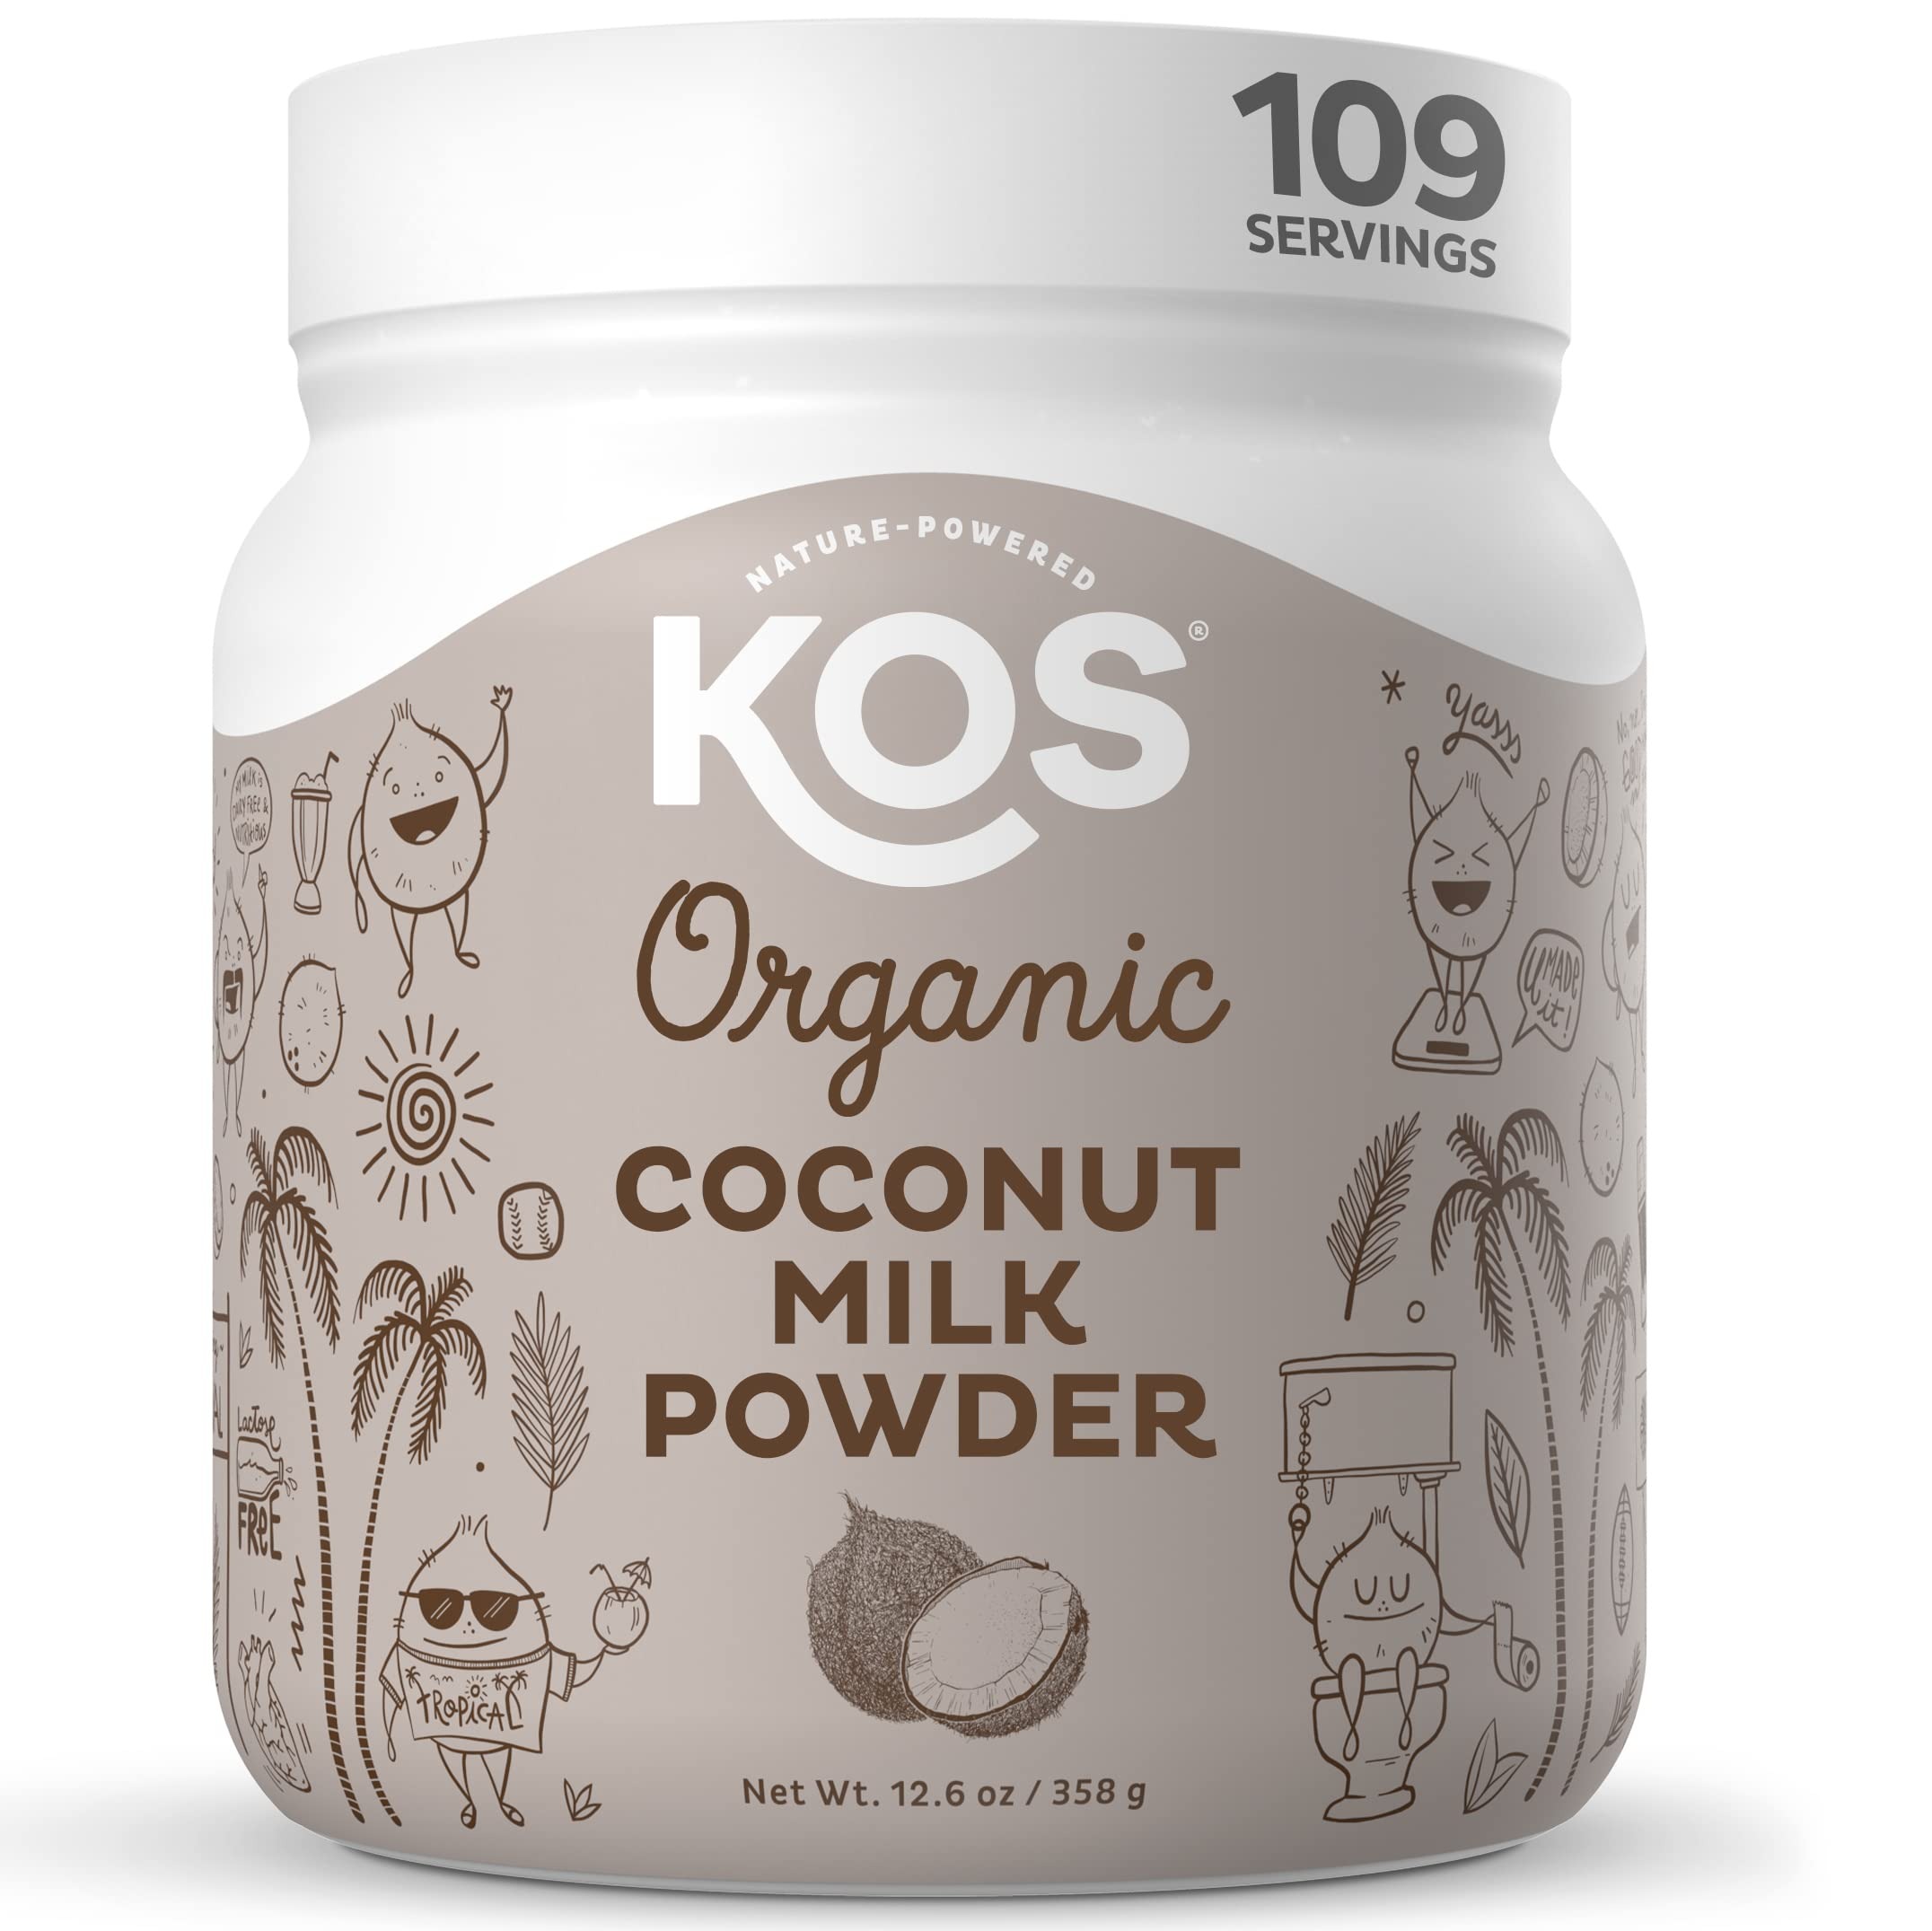
Item Name: KOS Organic Coconut Milk Powder, USDA Certified Organic - 0g Sugar, MCT Plant Based Creamer for Coffee, Smoothies, Vegan, Keto, Paleo Friendly, Non-GMO, Gluten or Dairy- 12.6oz, 179 Servings
Bullet Point 1: Coco magic: Dairy Free Coffee Creamer, Smoothie Coco Shake Maker, Lactose Free Baking Replacer, Creamy Vegan Soup Creator- Coconut milk powder truly does it all.
Bullet Point 2: Benefits: Coconut milk contains naturally occuring MCT's (fatty acids), not to mention this organic plant powered bad boy is also shelf stable. Coconut milk, unlike it's bovine counterpart, will not push your lactose intolerance buttons.
Bullet Point 3: Rich & creamy: Our Coconut Milk Powder is made without preservatives. Product may naturally clump, especially in winter or northern territories where our tropical coconuts can get a little cold. Use a spoon or handheld frother to blend it up!
Bullet Point 4: Recipes: Add a dash of creaminess anytime you like to coffee, shakes, soups, cakes and anything that bakes without the crippling pressure to use a whole can. When baking, use the same measurements as you would for regular milk.
Bullet Point 5: Organic certified and third party tested: USDA Organic Certified by CCOF and made in a GMP certified facility. No Added sugar, artifical sweeteners, flavors or preservatives, Non-GMO, Vegan, made without gluten, dairy or soy, keto friendly
Product Description: KOS Organic Coconut Milk Powder Coconut milk is potent stuff, and you don't have to crawl under a scary cow to get it. Coconut milk's high lauric acid content keeps the vessel plumbing healthy, elastic, and pressure friendly. Medium Chain Triglycerides found in coconut milk are a clean-burning fuel whose thermic effect tosses calories on the campfire, and whose properties push back against painful joint disorders. When not delivering concussions from on high, coconuts are our friends. Pure Ingredients, Powered By Nature At KOS we’re dedicated to your journey, your daily energy, and the healing powers of simplicity. Suggested Use Add one serving (1 scoop) to your favorite dish or drink for a nutritious boost. Dairy Free Coffee Creamer: Cut the calories and bloating with this smooth and creamy powdered coconut milk as a healthy substitute for dairy coffee creamer. It's shelf stable, perfect for travel or the kitchen, and tastes great in coffee and tea. Keto-Friendly: MCTs in natural coconut powder help with ketone production, turning extra fat into all-purpose high-energy fuel packets to sustain you throughout the day. Perfect for those on a keto diet! Supports Circulation: Coconuts cream the rest of the food pyramid with its high iron content. This attracts the affections of your body's hemoglobin: the blood's iron and oxygen transport system. Fatigue Fighter: Muscle fatigue? Gripping ligaments? Coconut milk can get optimal oxygen supply to all parts of the body. No Preservatives or Additives: There's only one ingredient in here: pure organic coconut milk powder. We do not add in thickeners or binders, so this may naturally clump, especially in colder climates. Use a spoon or handheld frother to blend it up!
Value: 12.6
Unit: Ounce

Price: 28.99